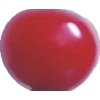
Label: cherry_sour